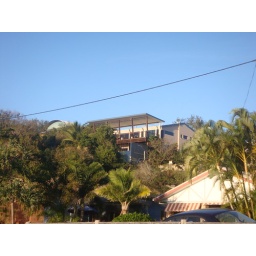
Slade Point home looking over ocean avenue beach.